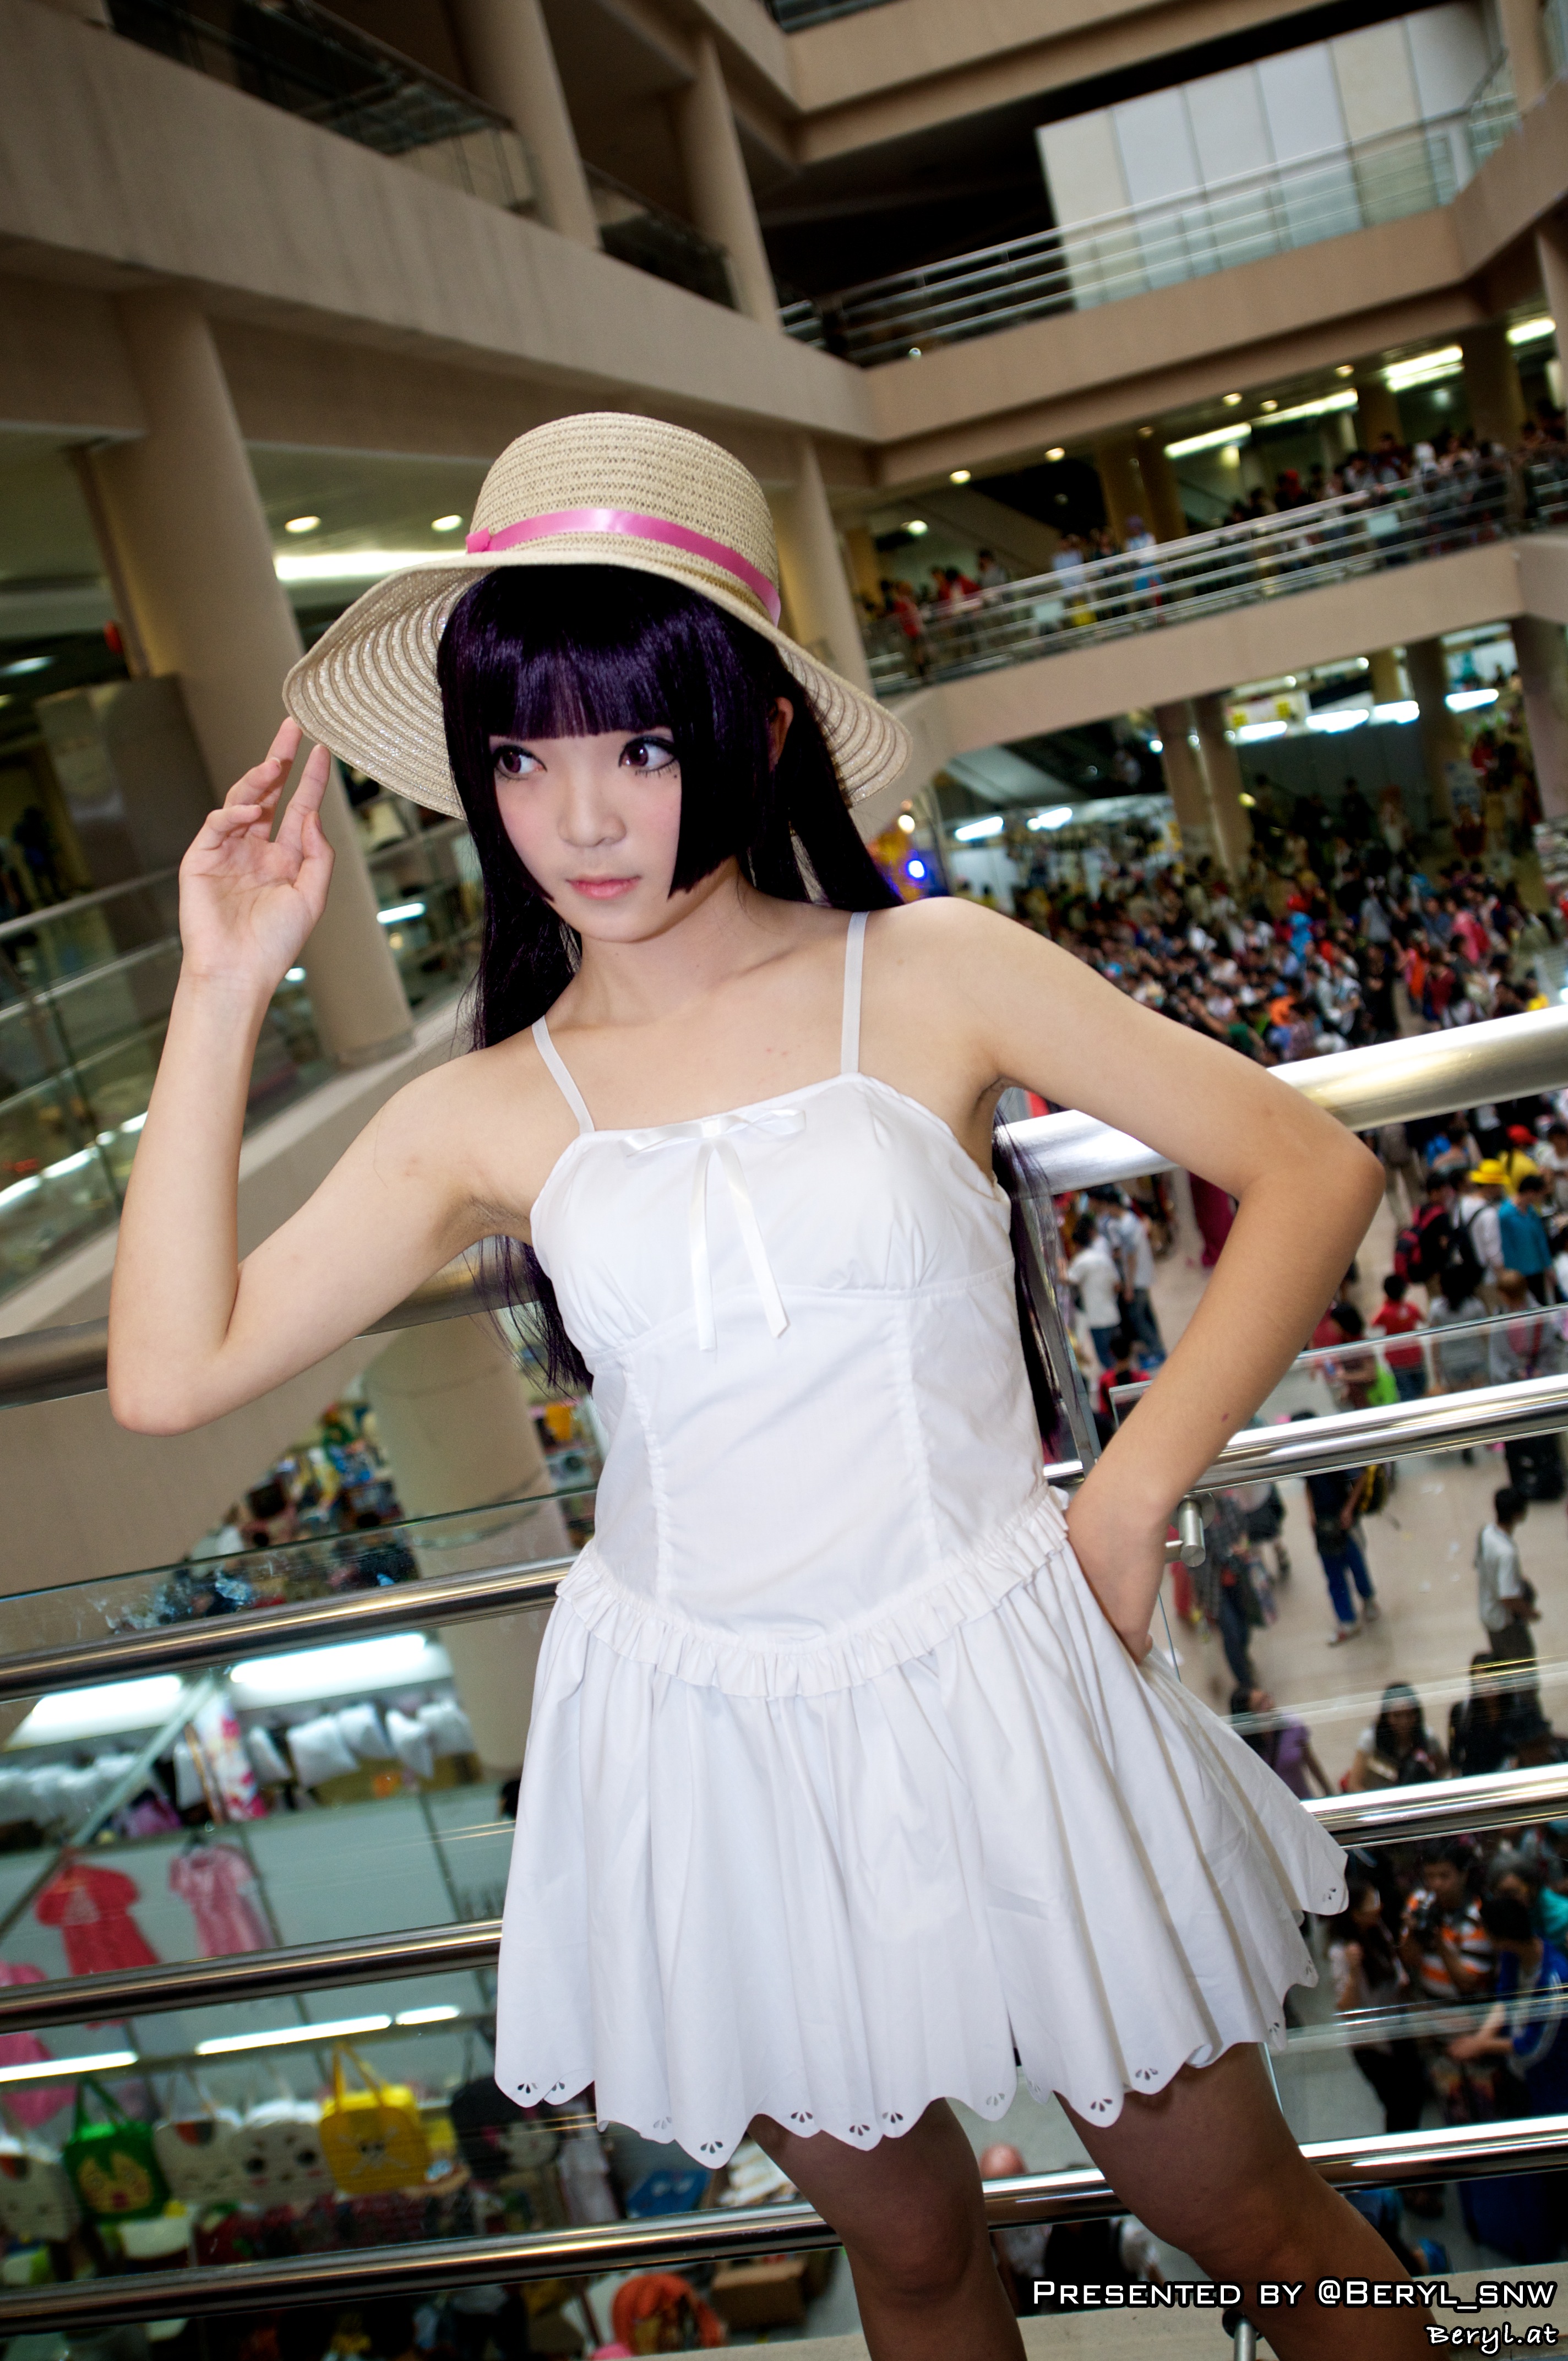
girl, game, cute, model, clothing, lady, cosplay, girls, dress, japanese, beauty, costume, games, anime, comic, comiccon, showgirl, cos, con